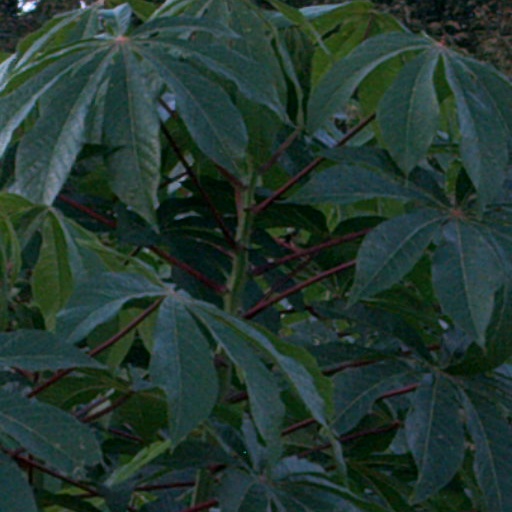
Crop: cassava